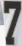
Number: 7